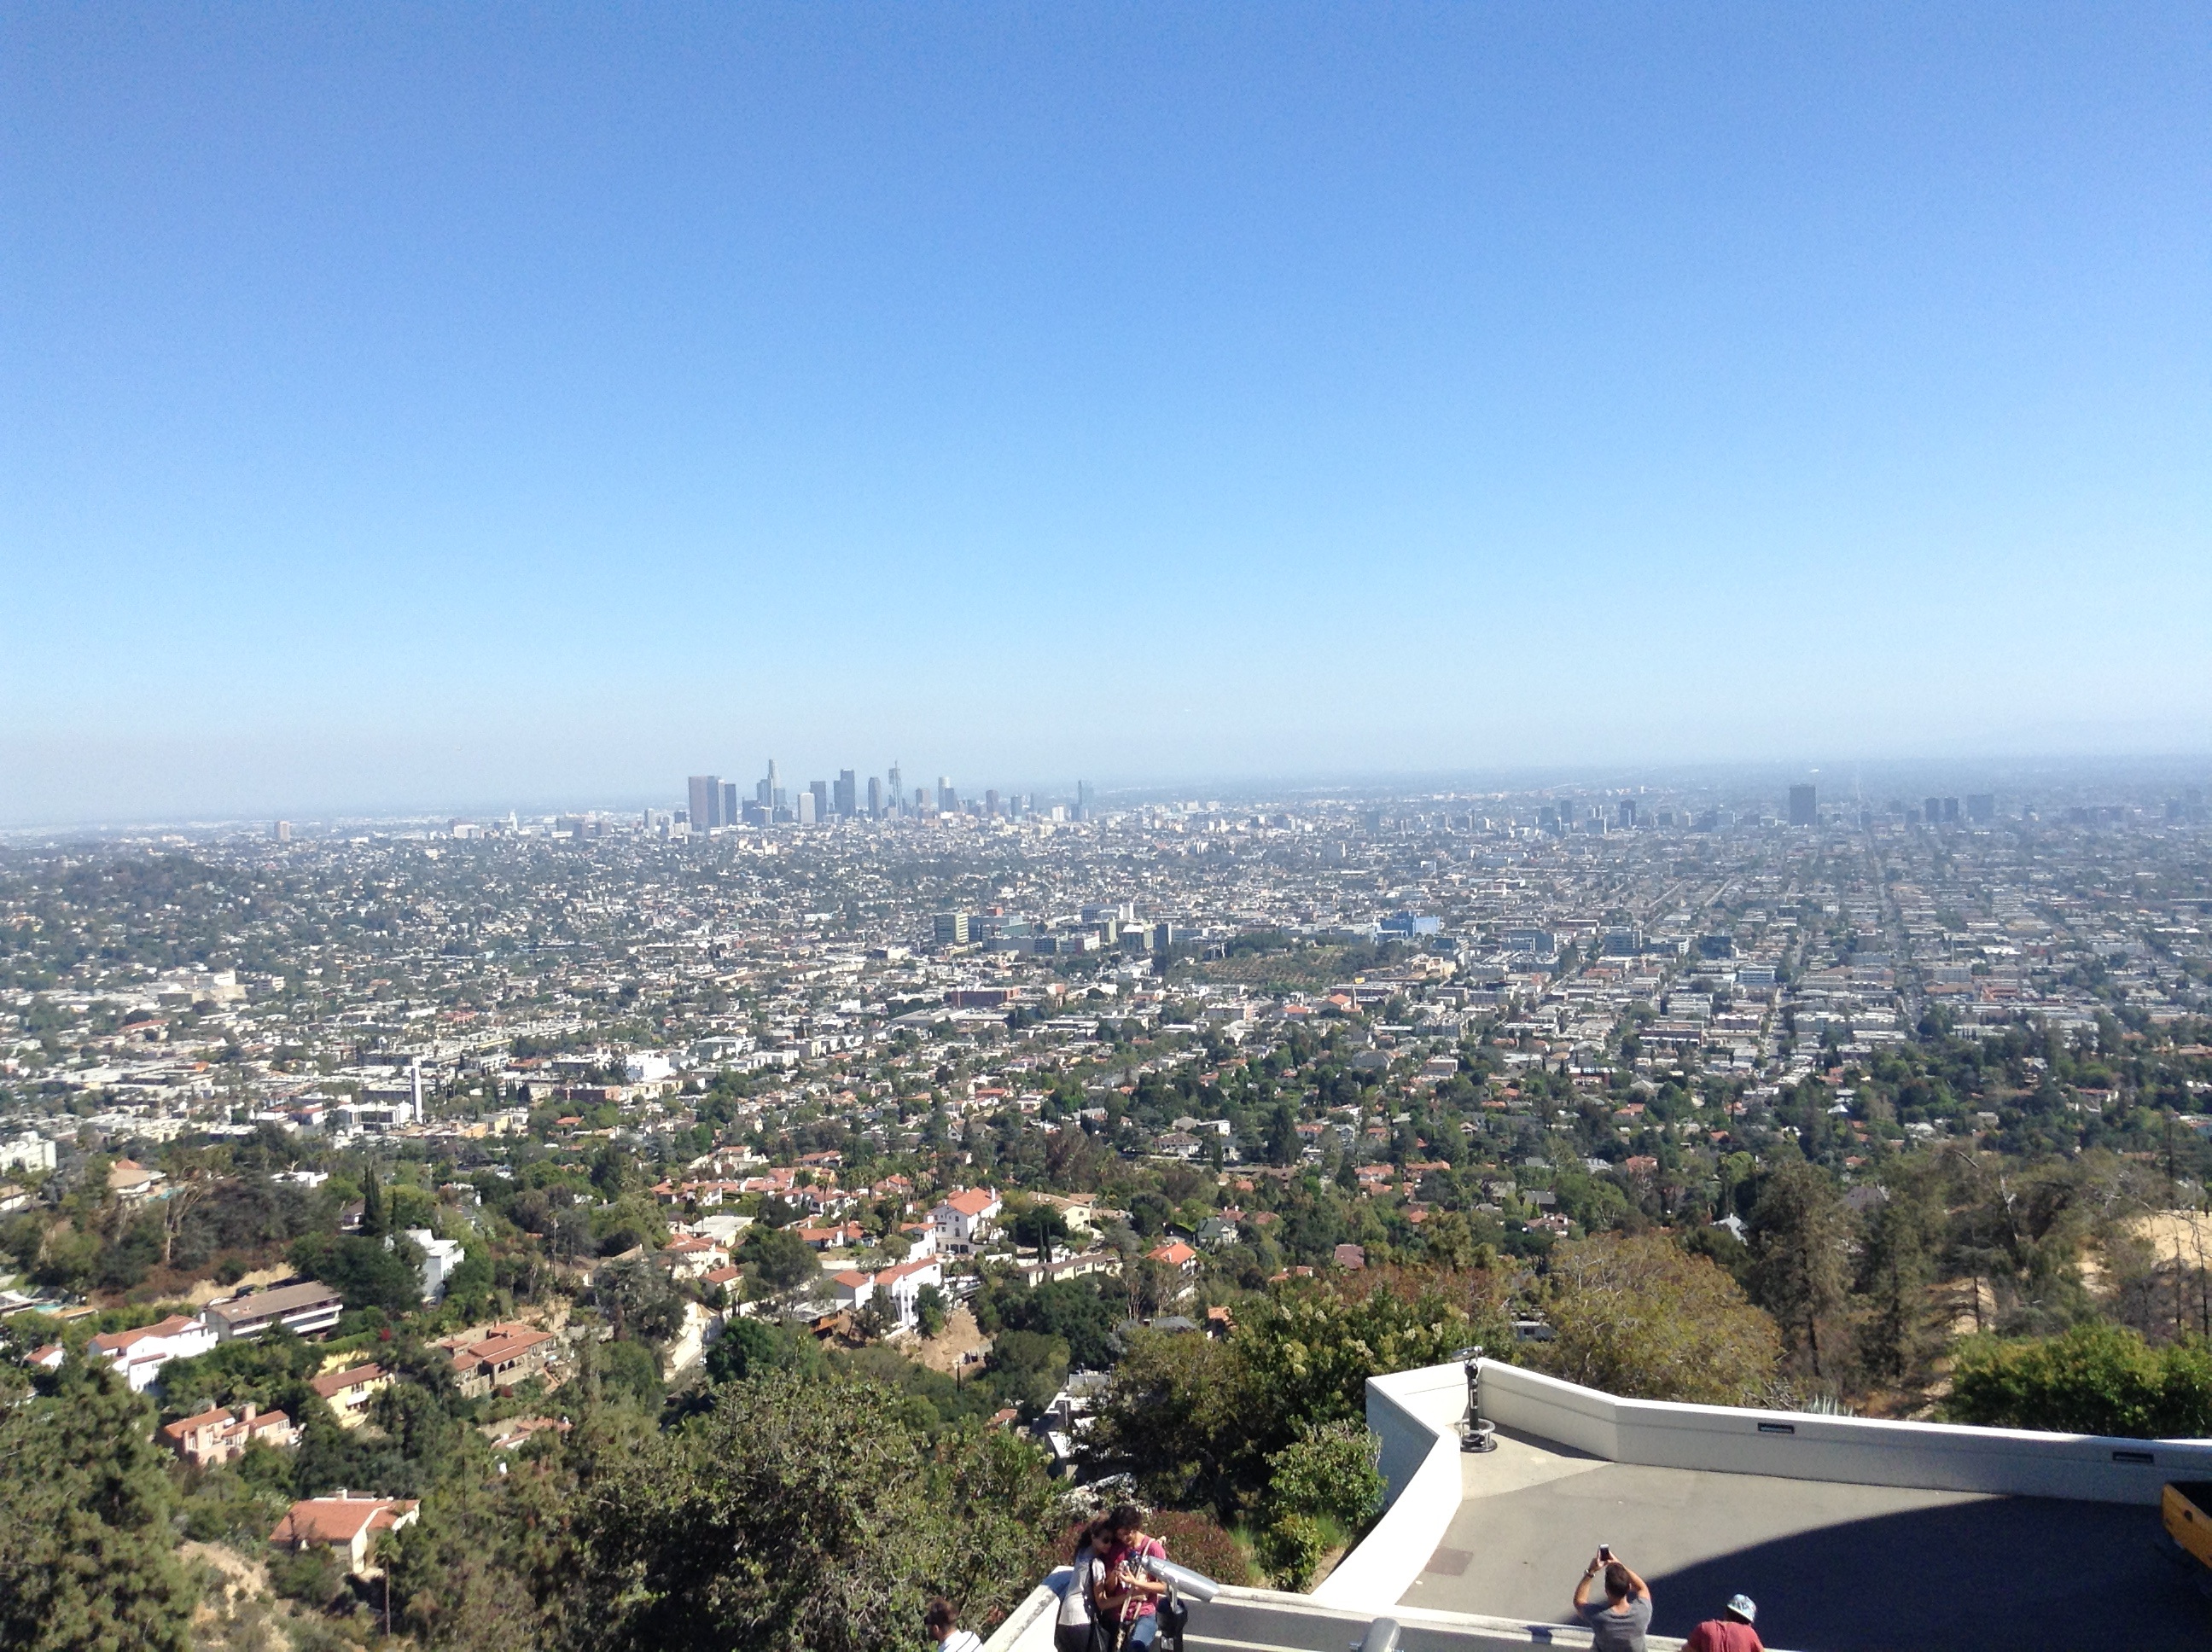
horizon, skyline, photography, town, city, cityscape, panorama, suburb, tourism, bird's eye view, aerial photography, residential area, atmosphere of earth